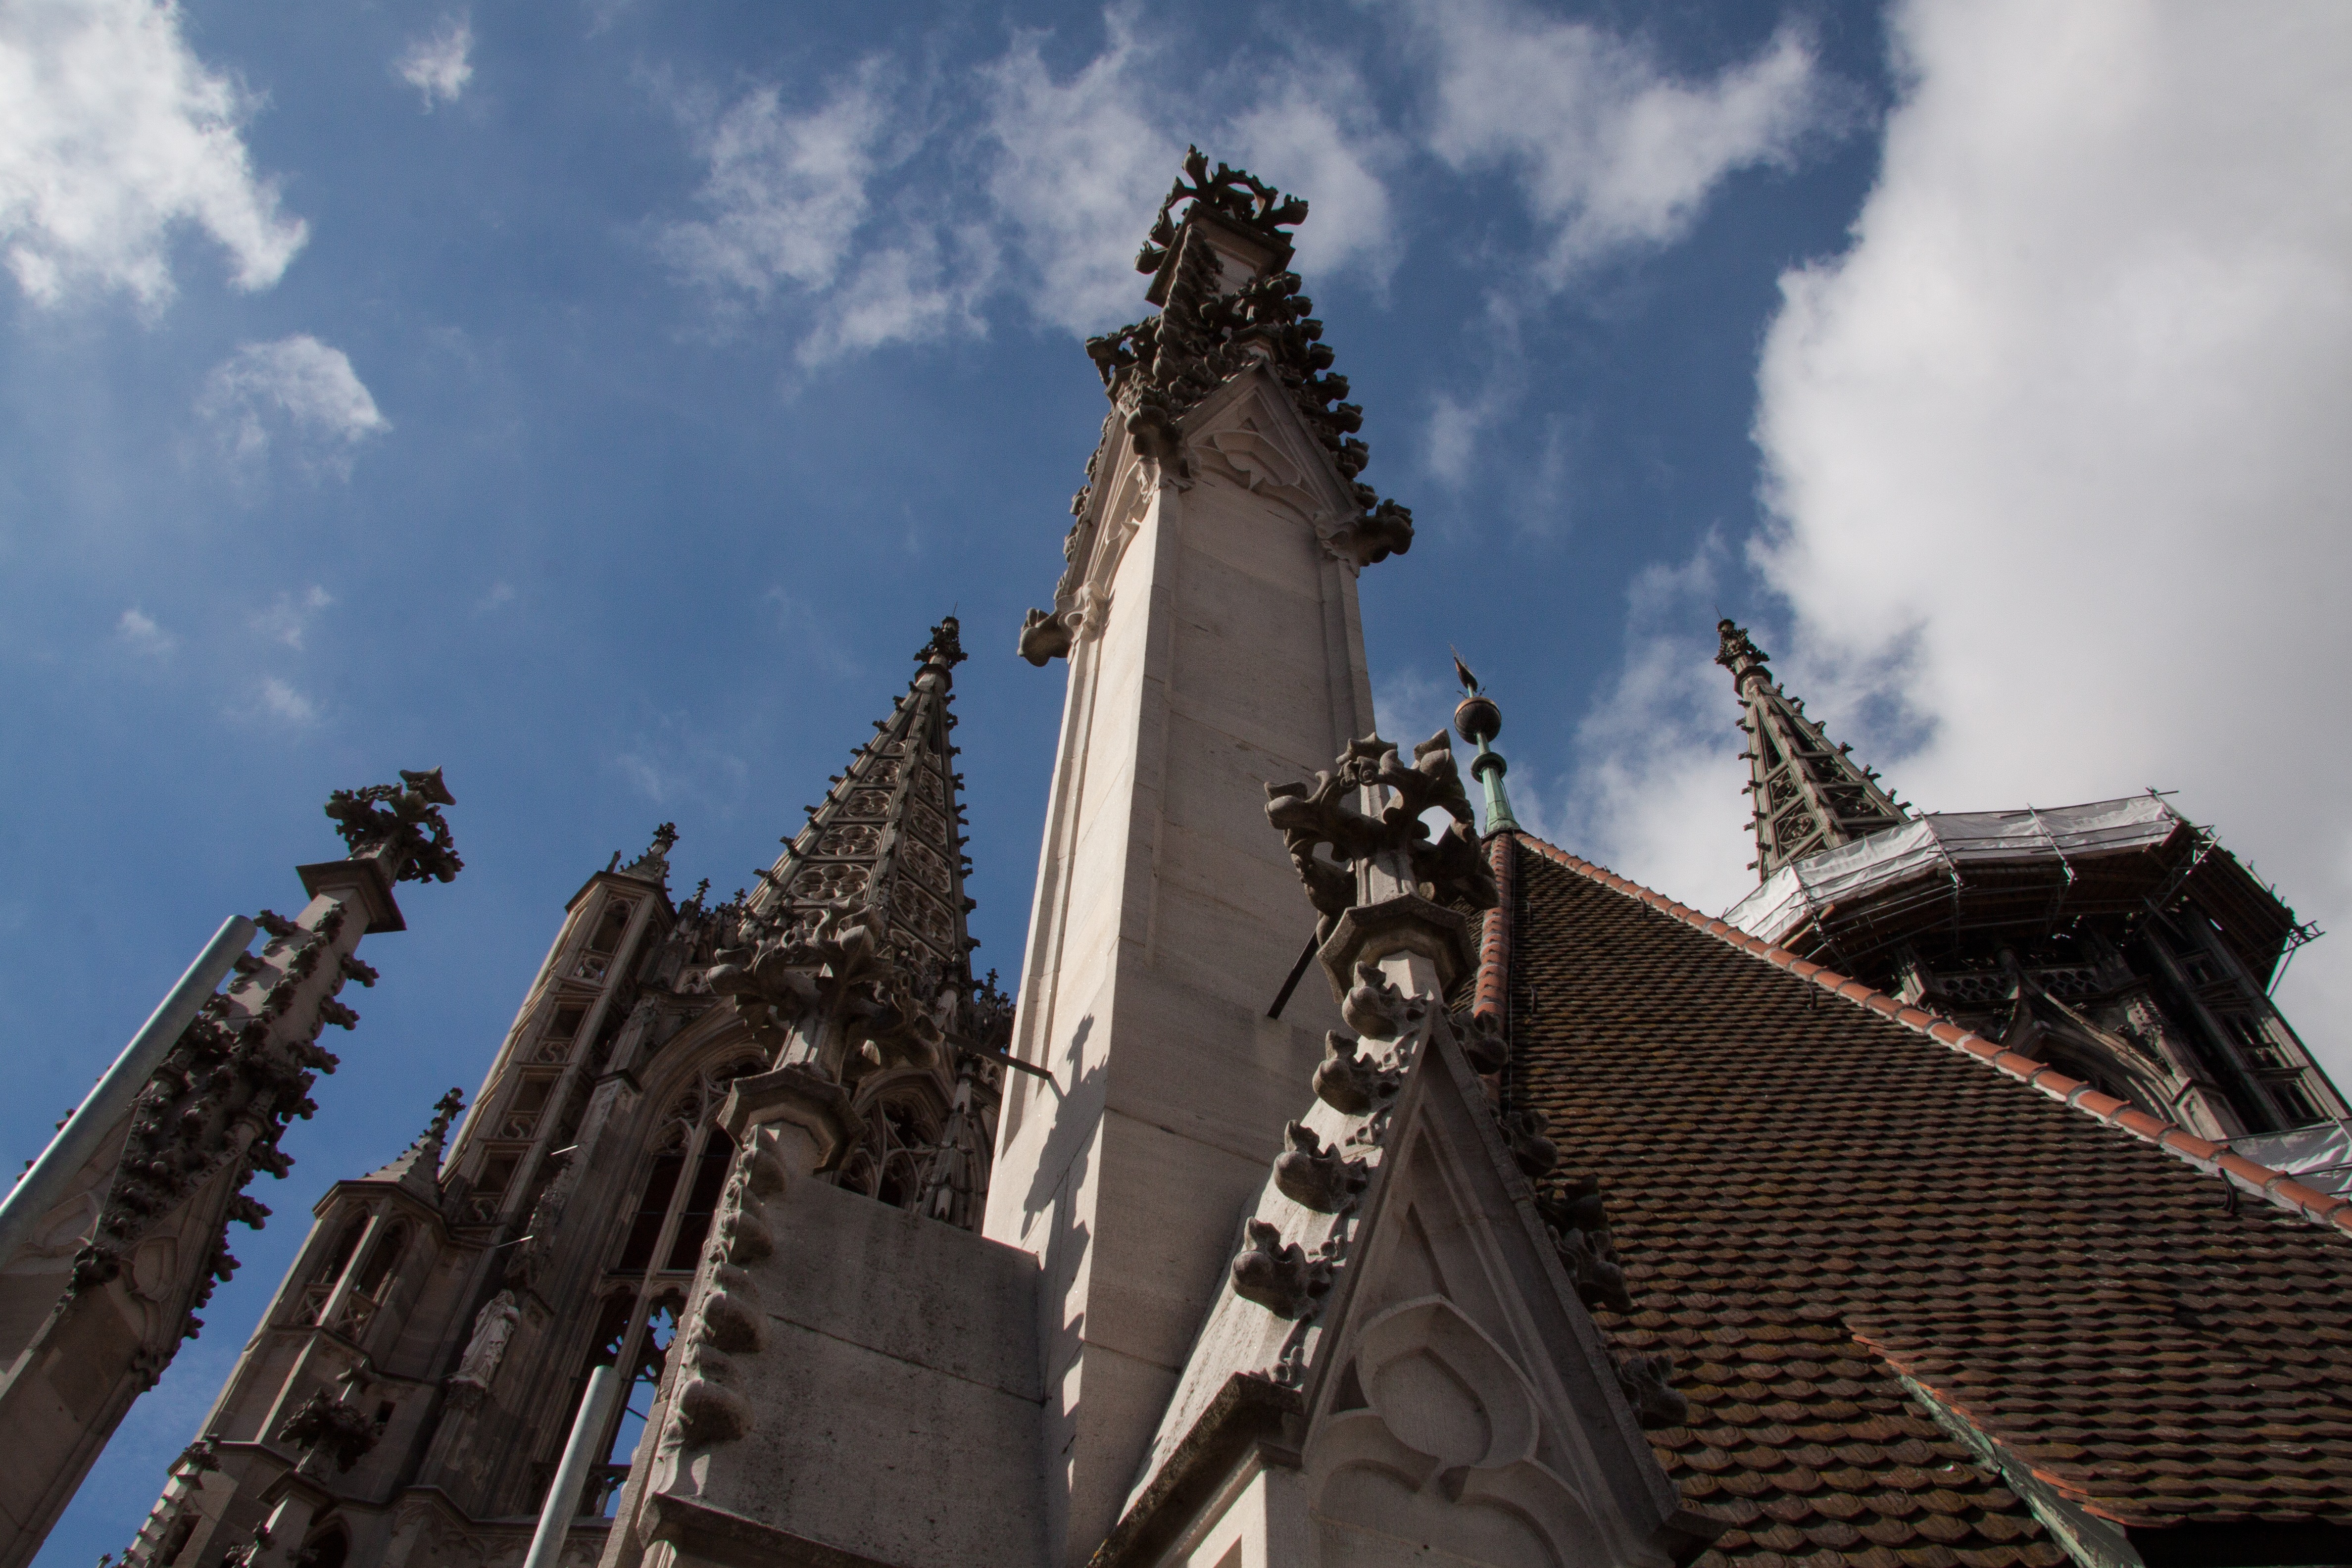
architecture, sky, roof, building, city, skyscraper, stone, construction, tower, landmark, church, cathedral, weight, gothic, place of worship, ornament, aesthetic, spire, steeple, crabs, buttresses, turret, slim, pinnacles, static, pointed, ulm, cornice, tracery, munster, ulm cathedral, function, chiseled, finial, urban area, middle section, main tower, east tower, superelevation, stabilize, achteckiger shank, leib, pyramidal peak